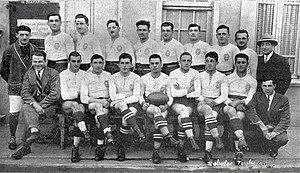
Le T.O.E.C., saison 1927-1928.
Le Football club TOAC TOEC rugby ou FCTT Rugby est un club de rugby à XV français basé dans la ville de Toulouse, il évolue actuellement en Fédérale 1 pour la saison 2020-2021.